The Nile Hilton Incident

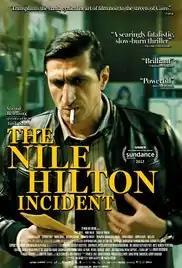
Film poster

The Nile Hilton Incident ( "Hadith Alnayl Hiylton") is a 2017 Swedish thriller film directed by Tarik Saleh. It was screened in the World Cinema Dramatic Competition section of the 2017 Sundance Film Festival. It was awarded the World Cinema Grand Jury Prize: Dramatic. The film discusses the corruption of Egyptian police before the 25 January Revolution. The plot is inspired by the murder of the Lebanese Arab singer Suzanne Tamim in Dubai in 2008. At the 53rd Guldbagge Awards, the film won five awards, including Best Film.